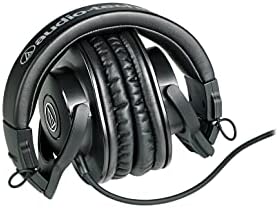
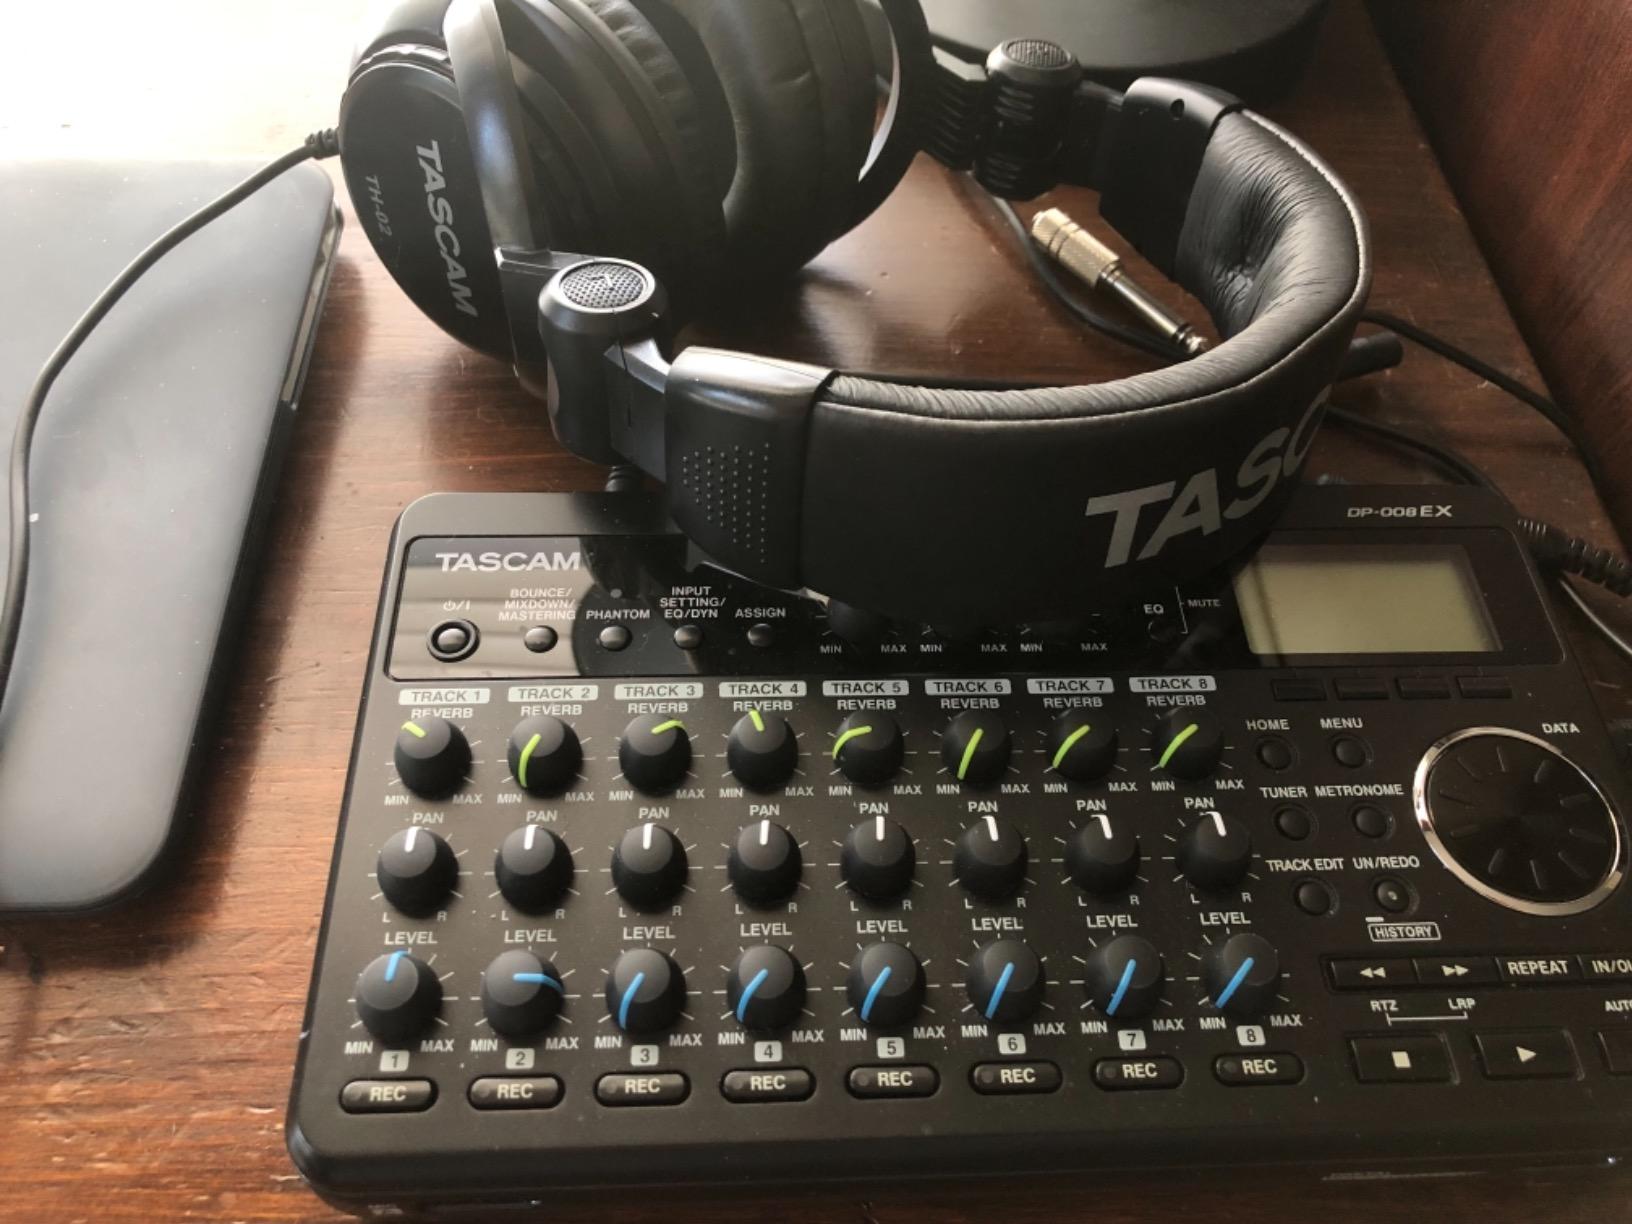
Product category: headphones
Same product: no